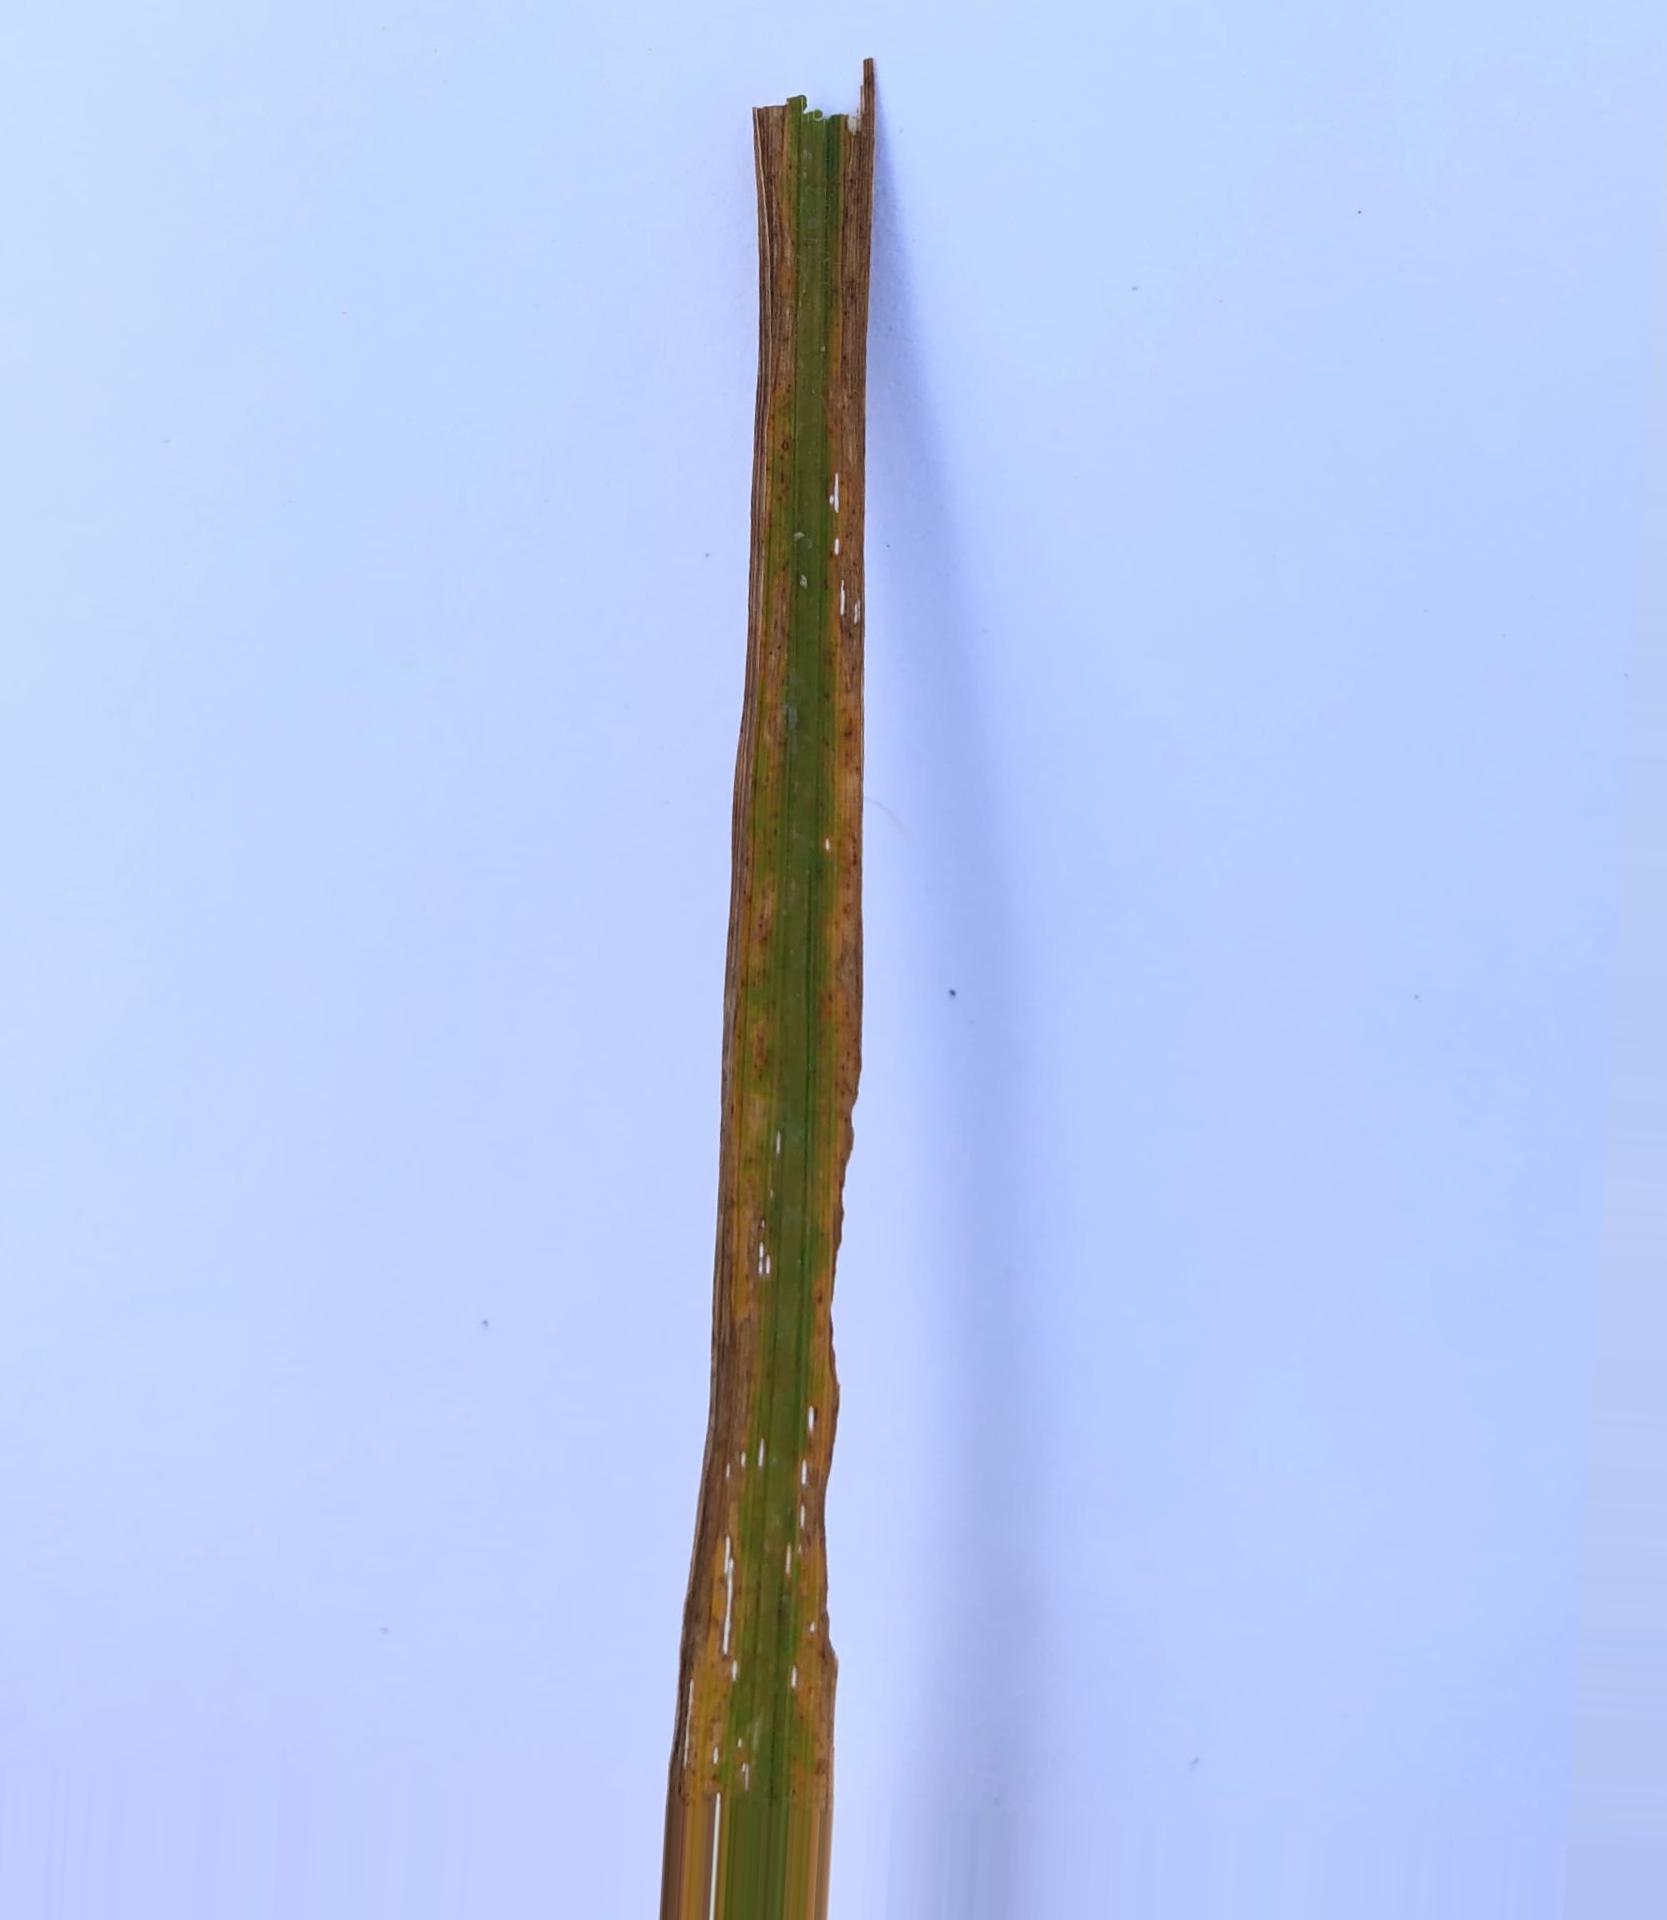
Nhãn: Tungro virus